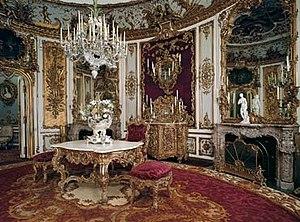
[Photo personnelle-] Interieur de la salle a manger On remarque que cette table avait une proprièté "" magique"". C'etait une grande invention pour l'epoque: Il y avait des systemes de poulis qui permettaient de faire monter et descendre la table pour ne pas que Louis II ne voit ses serviteurs car ils aimait la solitude. Ainsi les plats remontaient sur la tables sans que Louis II n'ait pu voir quelqu'un."
Le château de Linderhof est un château royal situé dans le Graswangtal près d'Oberammergau et du monastère d'Ettal. Il fut construit de 1874 à 1878 sous Louis II de Bavière.